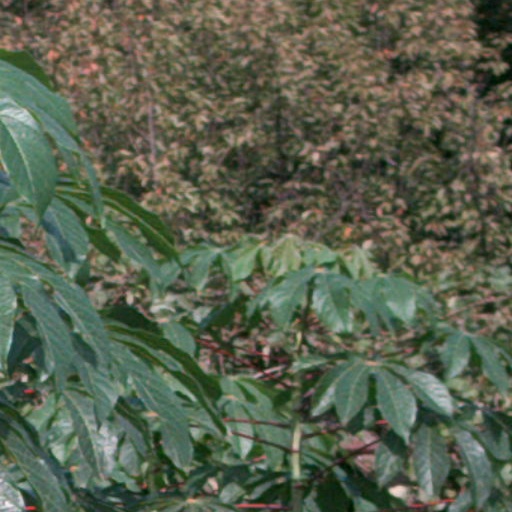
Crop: cassava